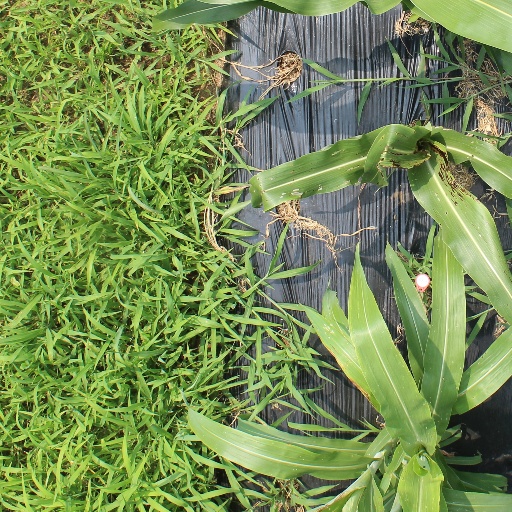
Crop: sorghum